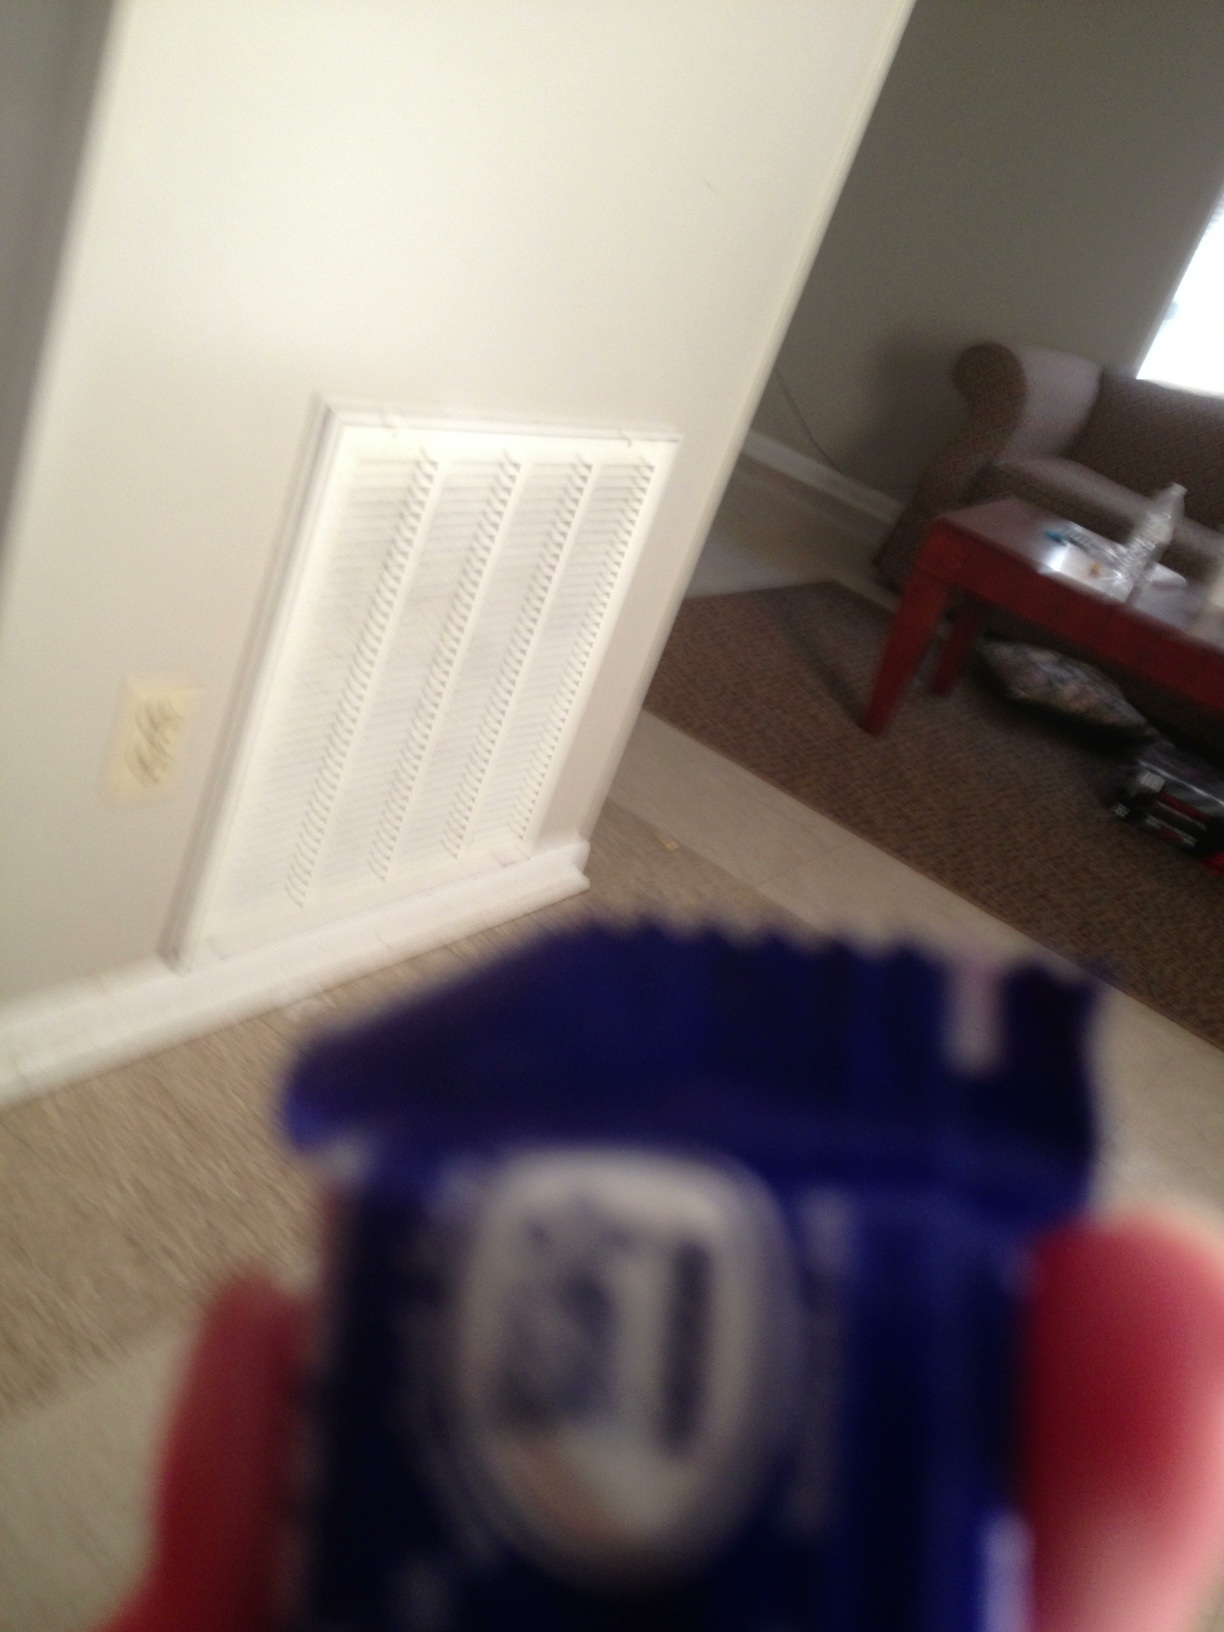Question: What's this candy bar?
Answer: unanswerable